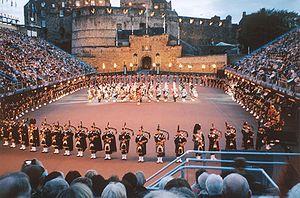
Le Royal Edinburgh Military Tattoo, ou simplement Military Tattoo, est un festival international de fanfares militaires ayant lieu chaque année depuis 1950 au Château d'Edinburgh, en Écosse. Il fait partie des festivals d'Edinburgh qui se déroulent en août.